2022 annexation referendums in Russian-occupied Ukraine

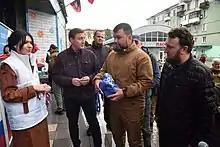
On the first day of the referendum, 23 September. DPR leader Denis Pushilin and Russian politician Andrey Turchak of Putin's United Russia party

The Russian military occupation of parts of Zaporizhzhia Oblast began on 27 February 2022, when the port city of Berdiansk was captured by the Russian military after a three-day battle.